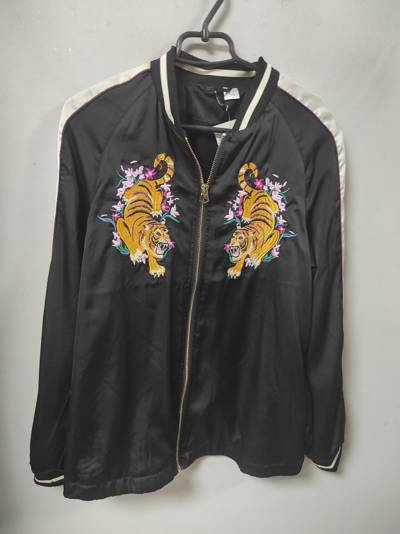
Waste category: clothes